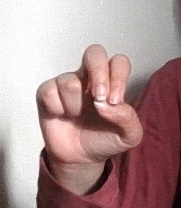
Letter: gaaf